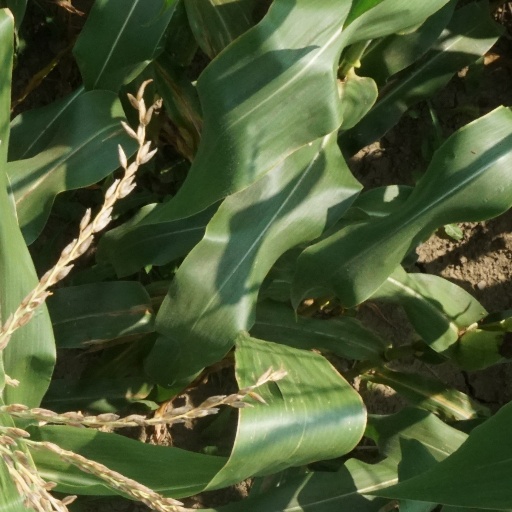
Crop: maize; corn